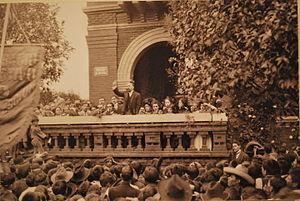
Francisco Ignacio Madero González est un homme d'État, qui fut président de la République de 1911 à 1913.